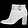
Label: Ankle boot